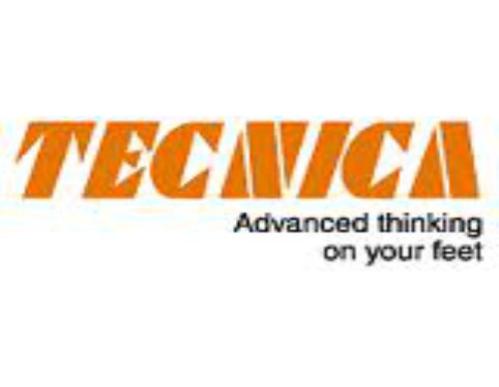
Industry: Sports